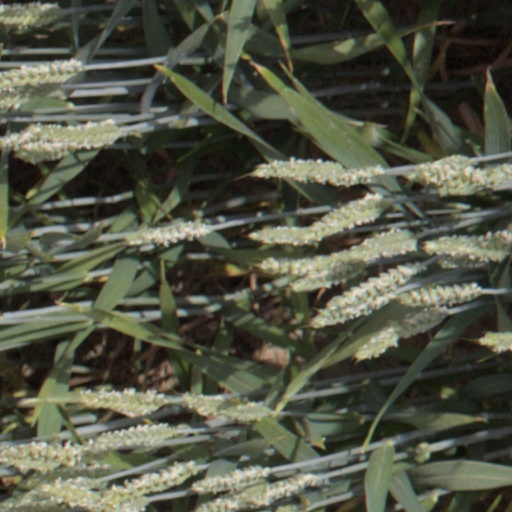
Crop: wheat